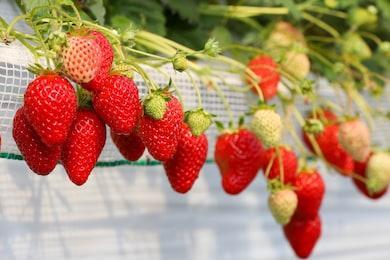
Label: Strawberry